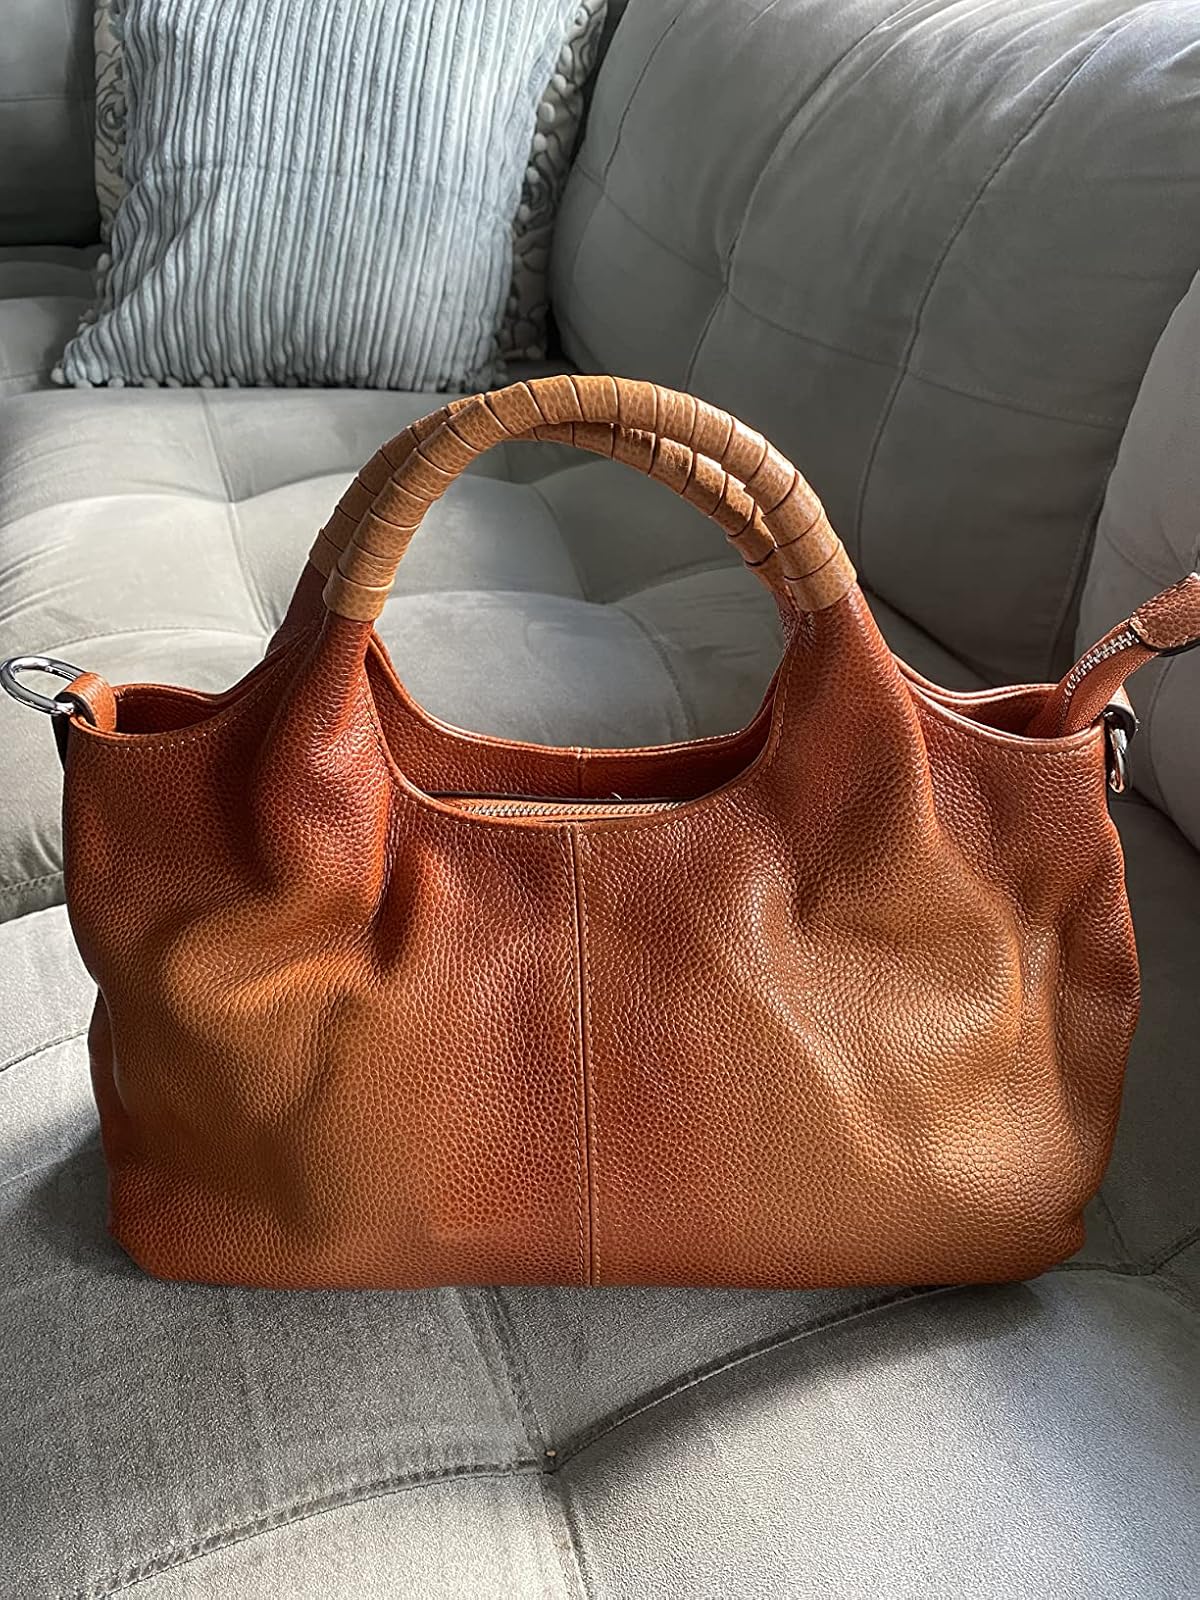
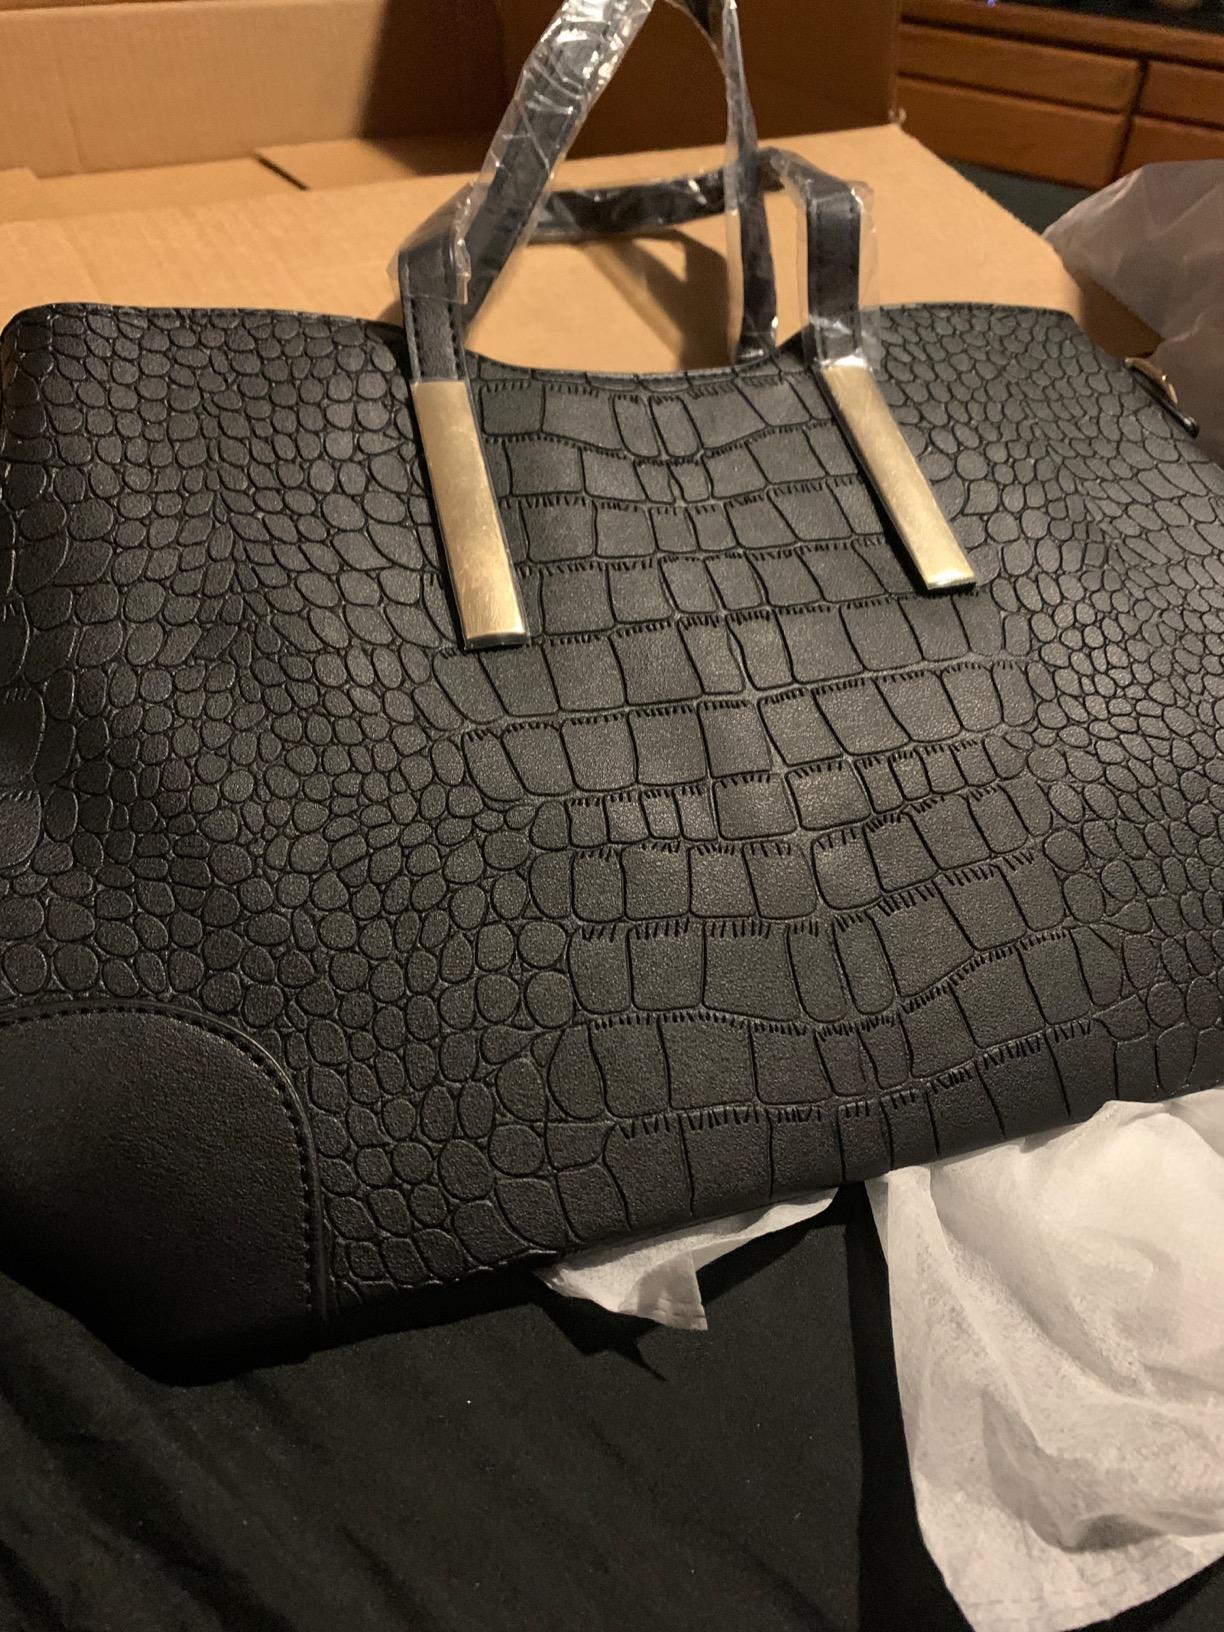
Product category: accessories_handbag
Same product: no